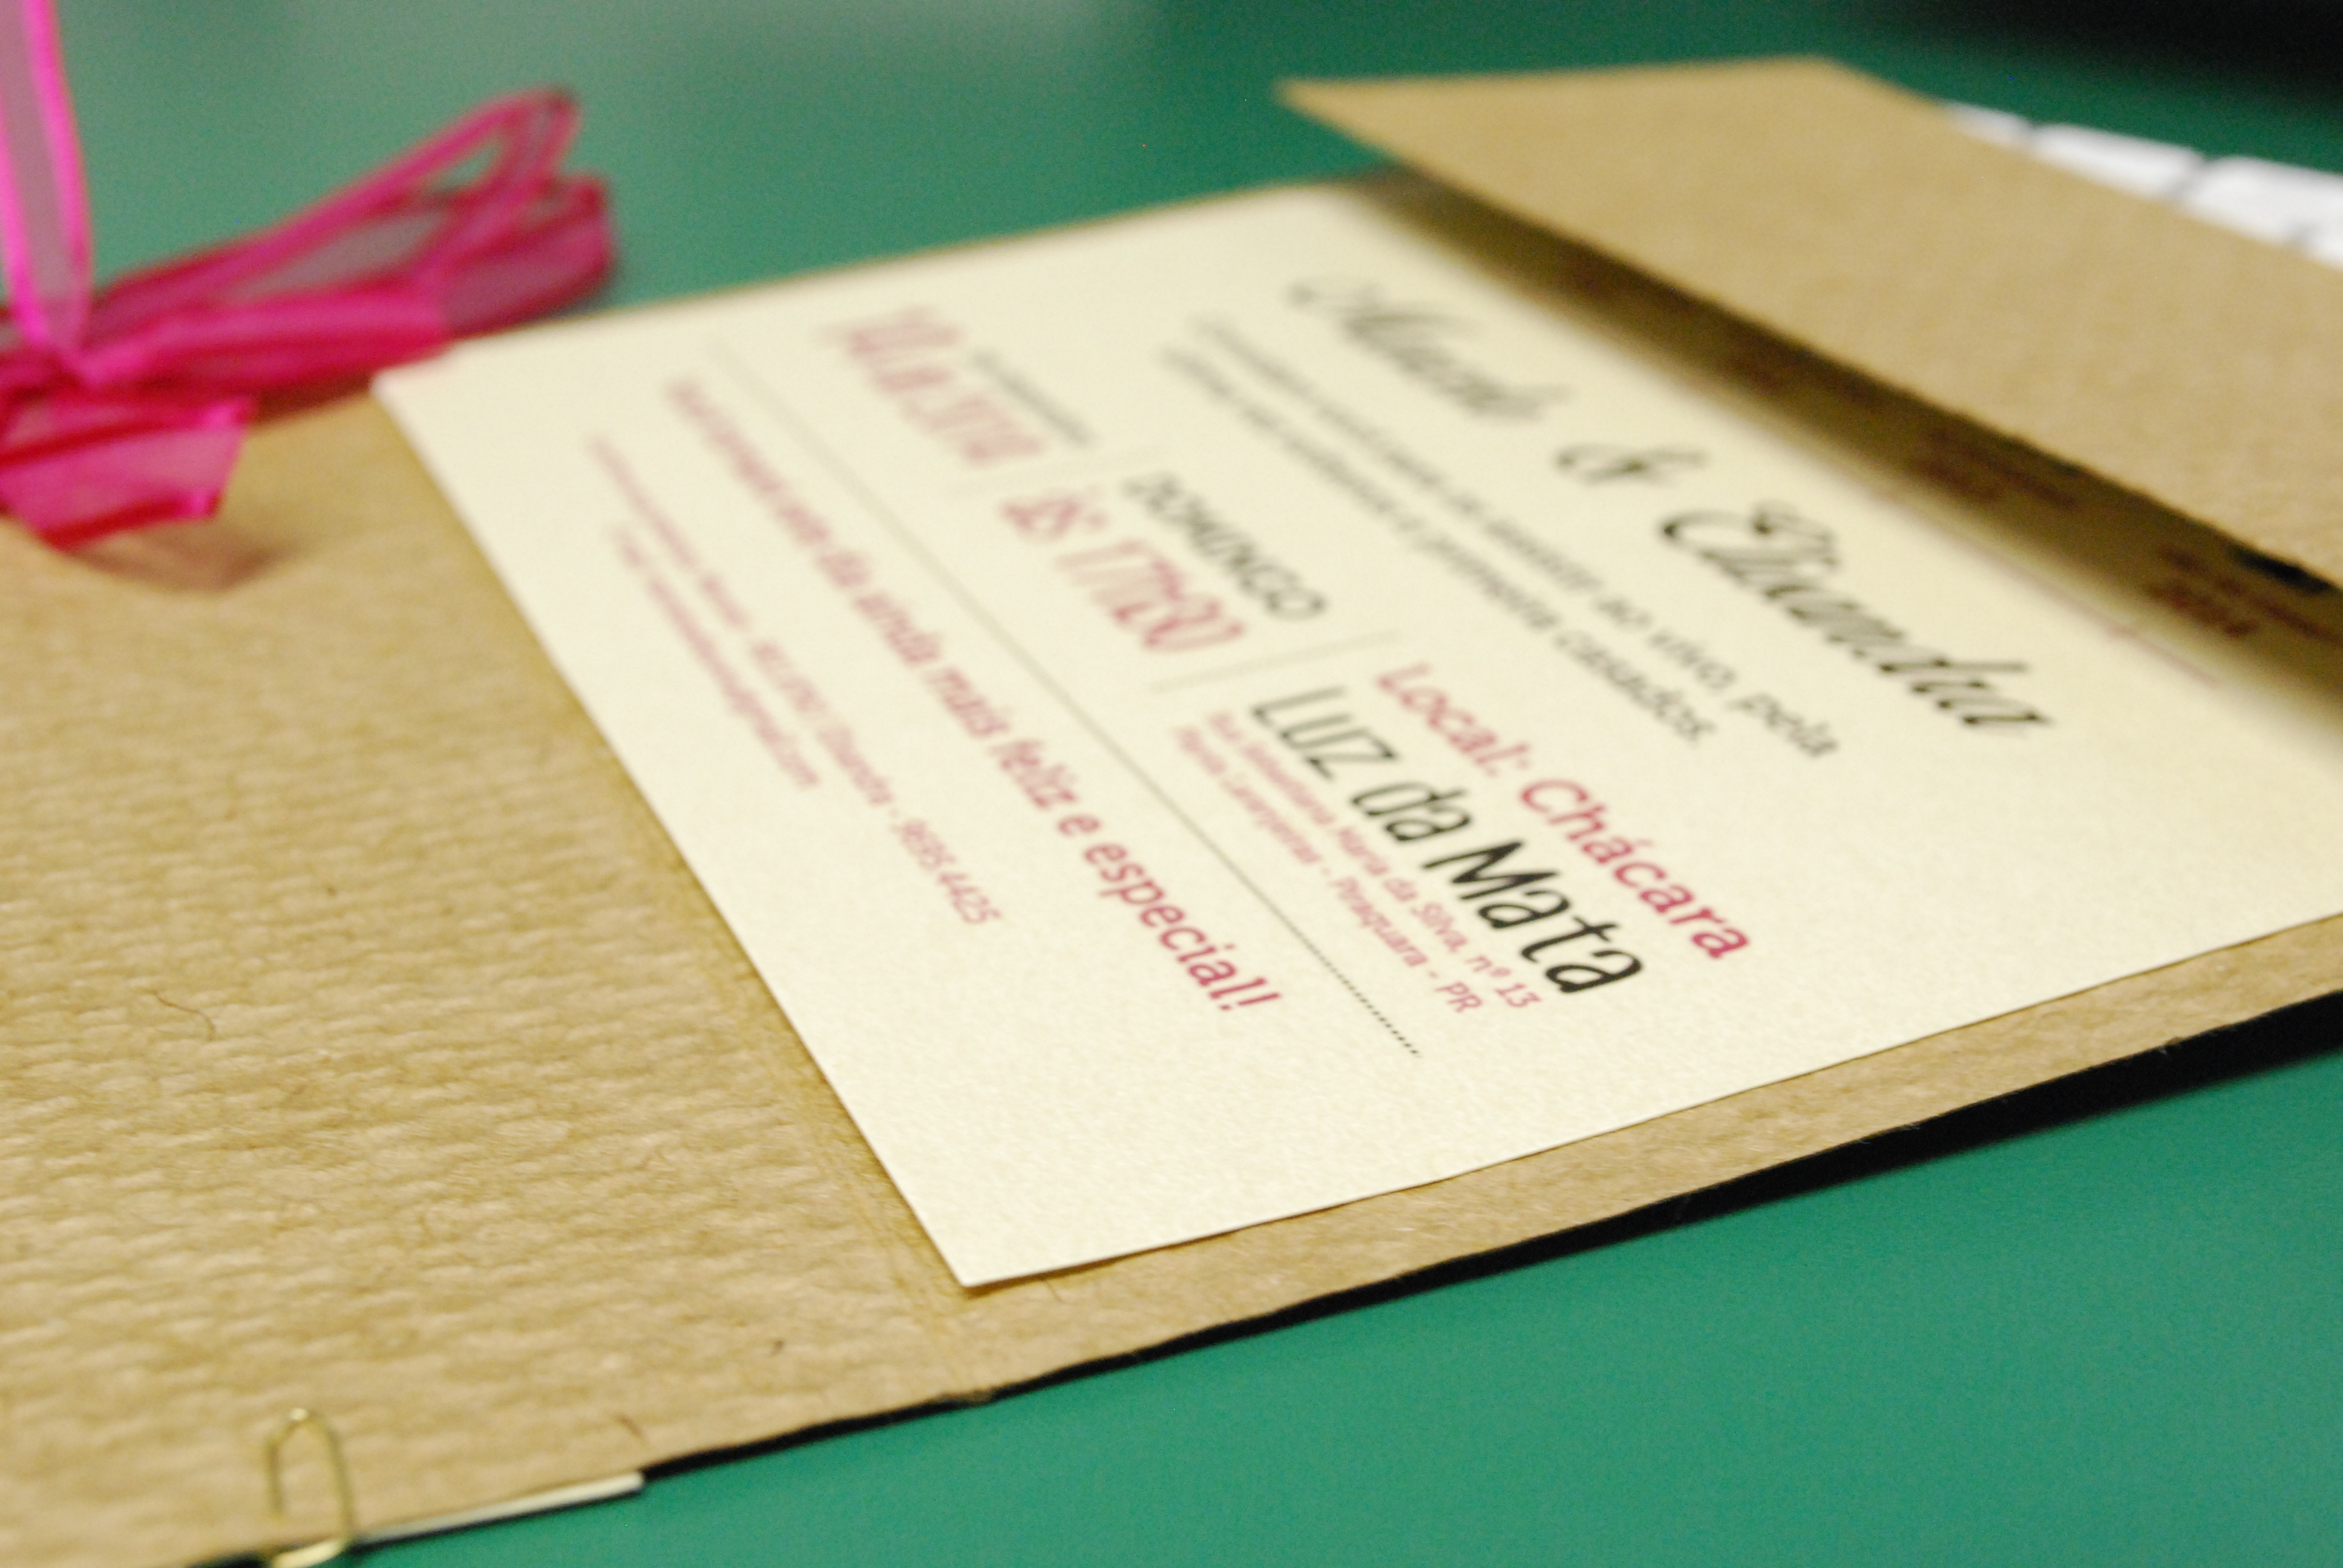
paper, bride, groom, marriage, label, brand, handwriting, calligraphy, custom, document, invitation